KZMJ

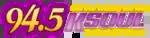

On April 22, 2002, after stunting for a few days using the branding "Joyner 94.5", KTXQ-FM shifted to urban AC as KSOC "94.5 K-Soul", playing current R&B and classic soul. It was home to two syndicated shows: "The Tom Joyner Morning Show" (which previously aired on KKDA-FM/K104 and then-urban AC rival KRNB) and "Love, Lust and Lies with Michael Baisden" in the afternoons.